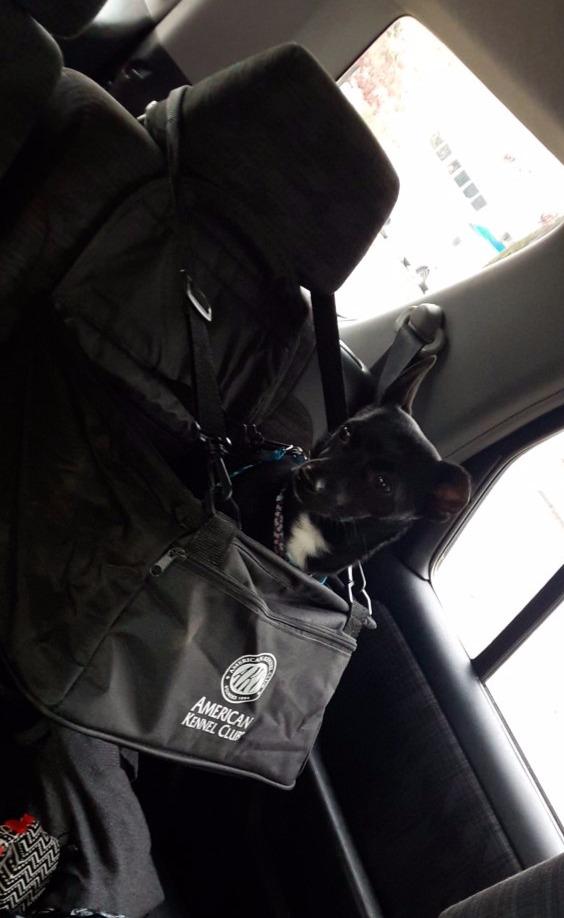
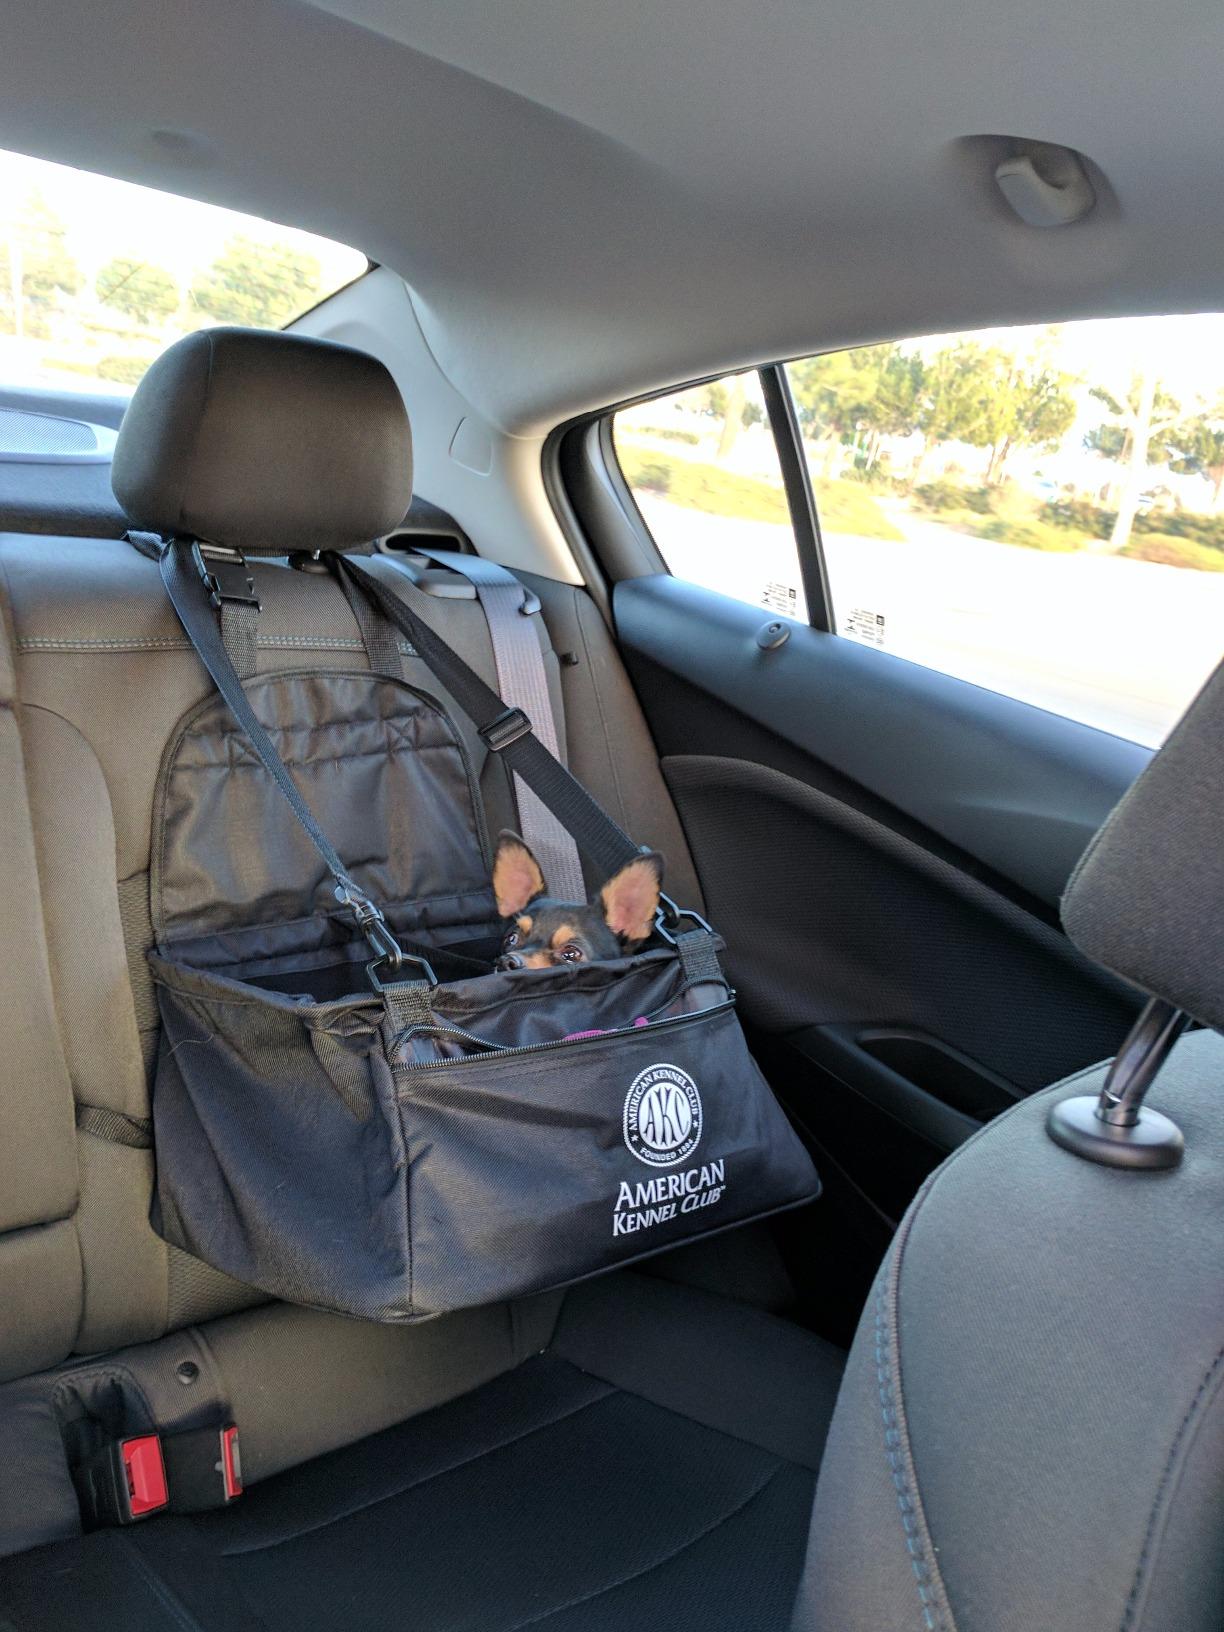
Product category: items_kennel
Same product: yes